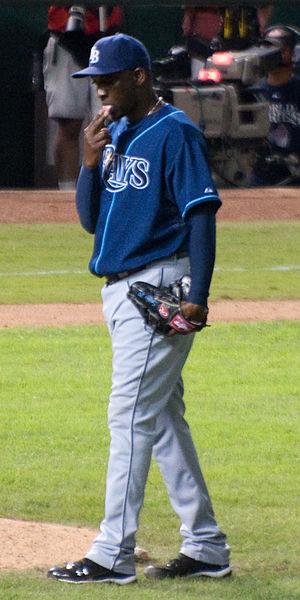
Rafael Soriano est un ancien lanceur de relève droitier de baseball.